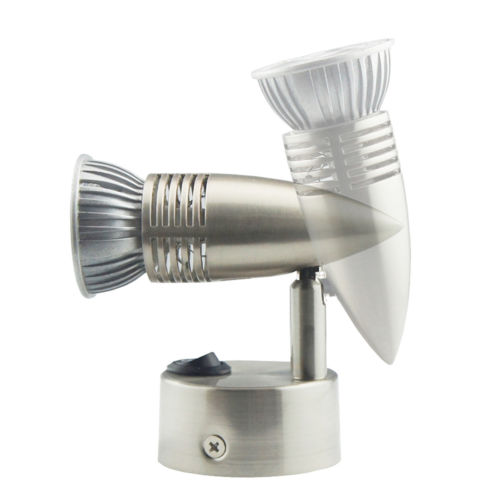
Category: cabinet